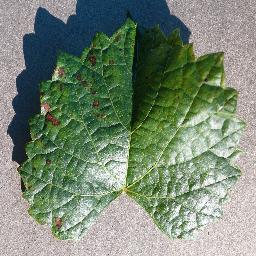
Label: Grape___Esca_(Black_Measles)